Mookkannoor

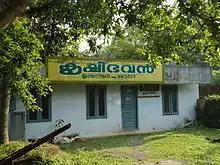
Krishi Bhavan

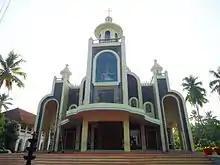
Mookkannoor Church

Mookkannoor is a village in the Ernakulam district in the Indian state of Kerala. The nearest city is Angamaly (6 km). The nearest airport is Cochin International Airport (13 km)